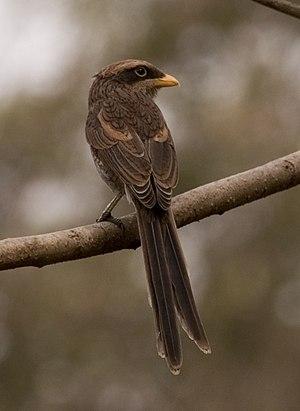
La Corvinelle à bec jaune est une espèce de petits passereaux de la famille des Laniidae.